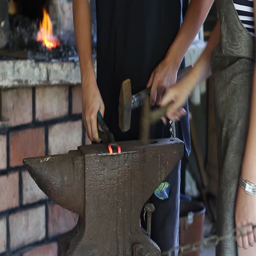
young blacksmith forge a horseshoe with a student